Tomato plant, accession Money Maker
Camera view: tilt-top (135 deg); turntable rotation: 90 degrees
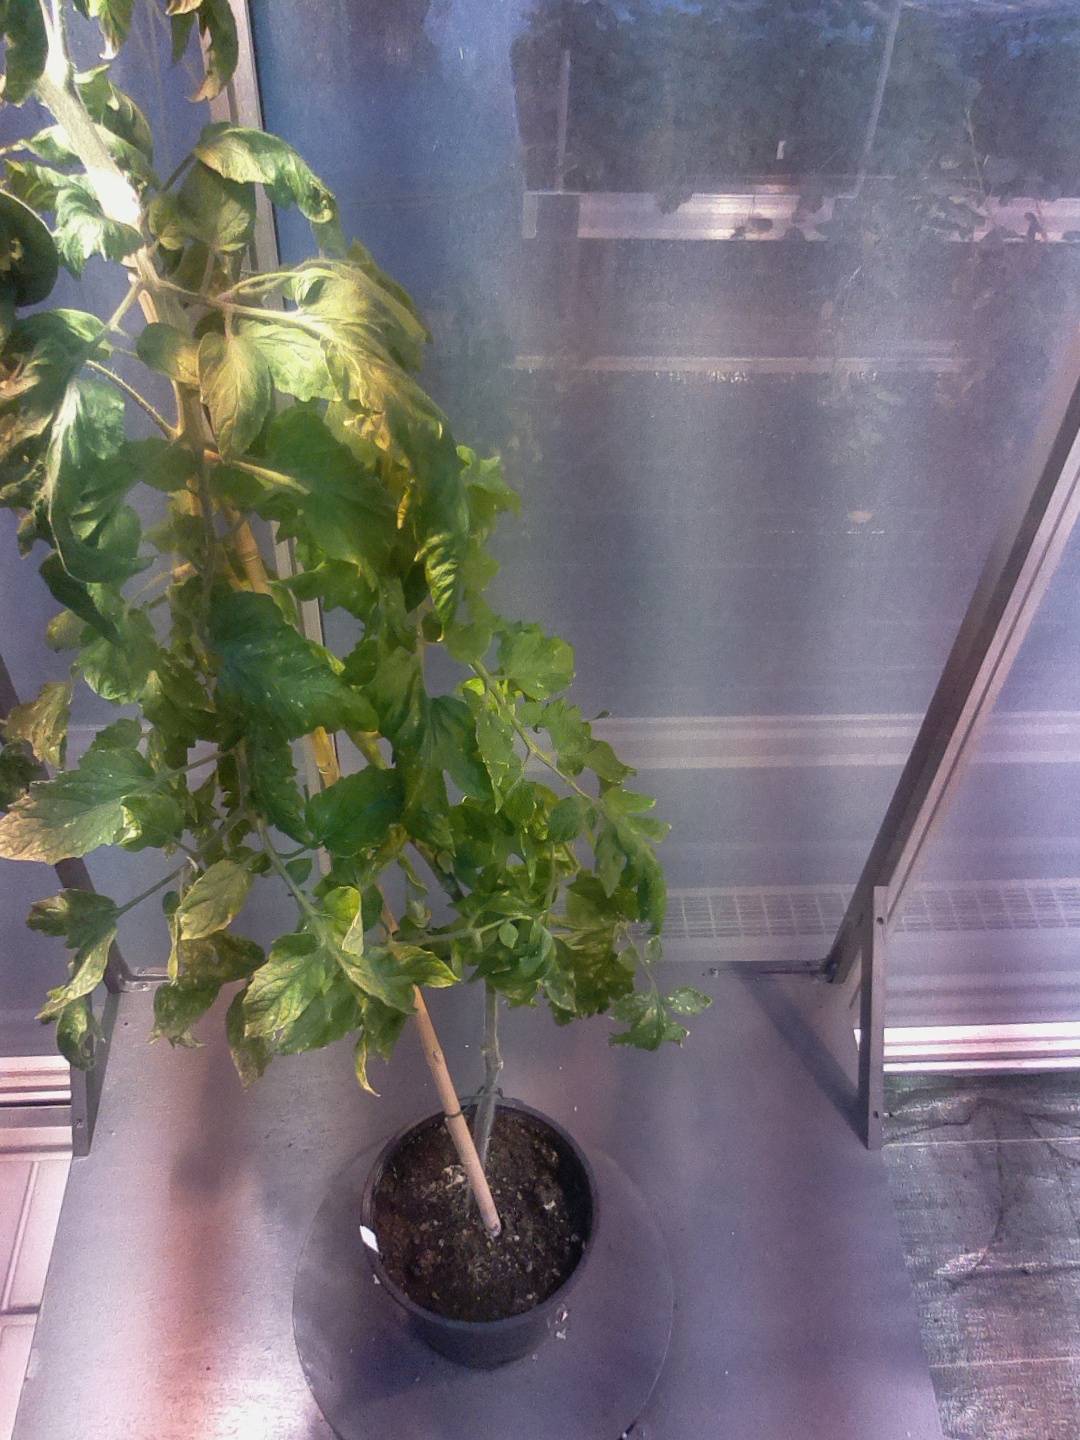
BBCH growth stage 75: 50%-60% of final fruit size